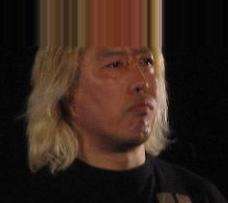
Age: 44